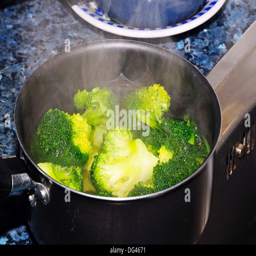
cooked broccoli in a saucepan of water